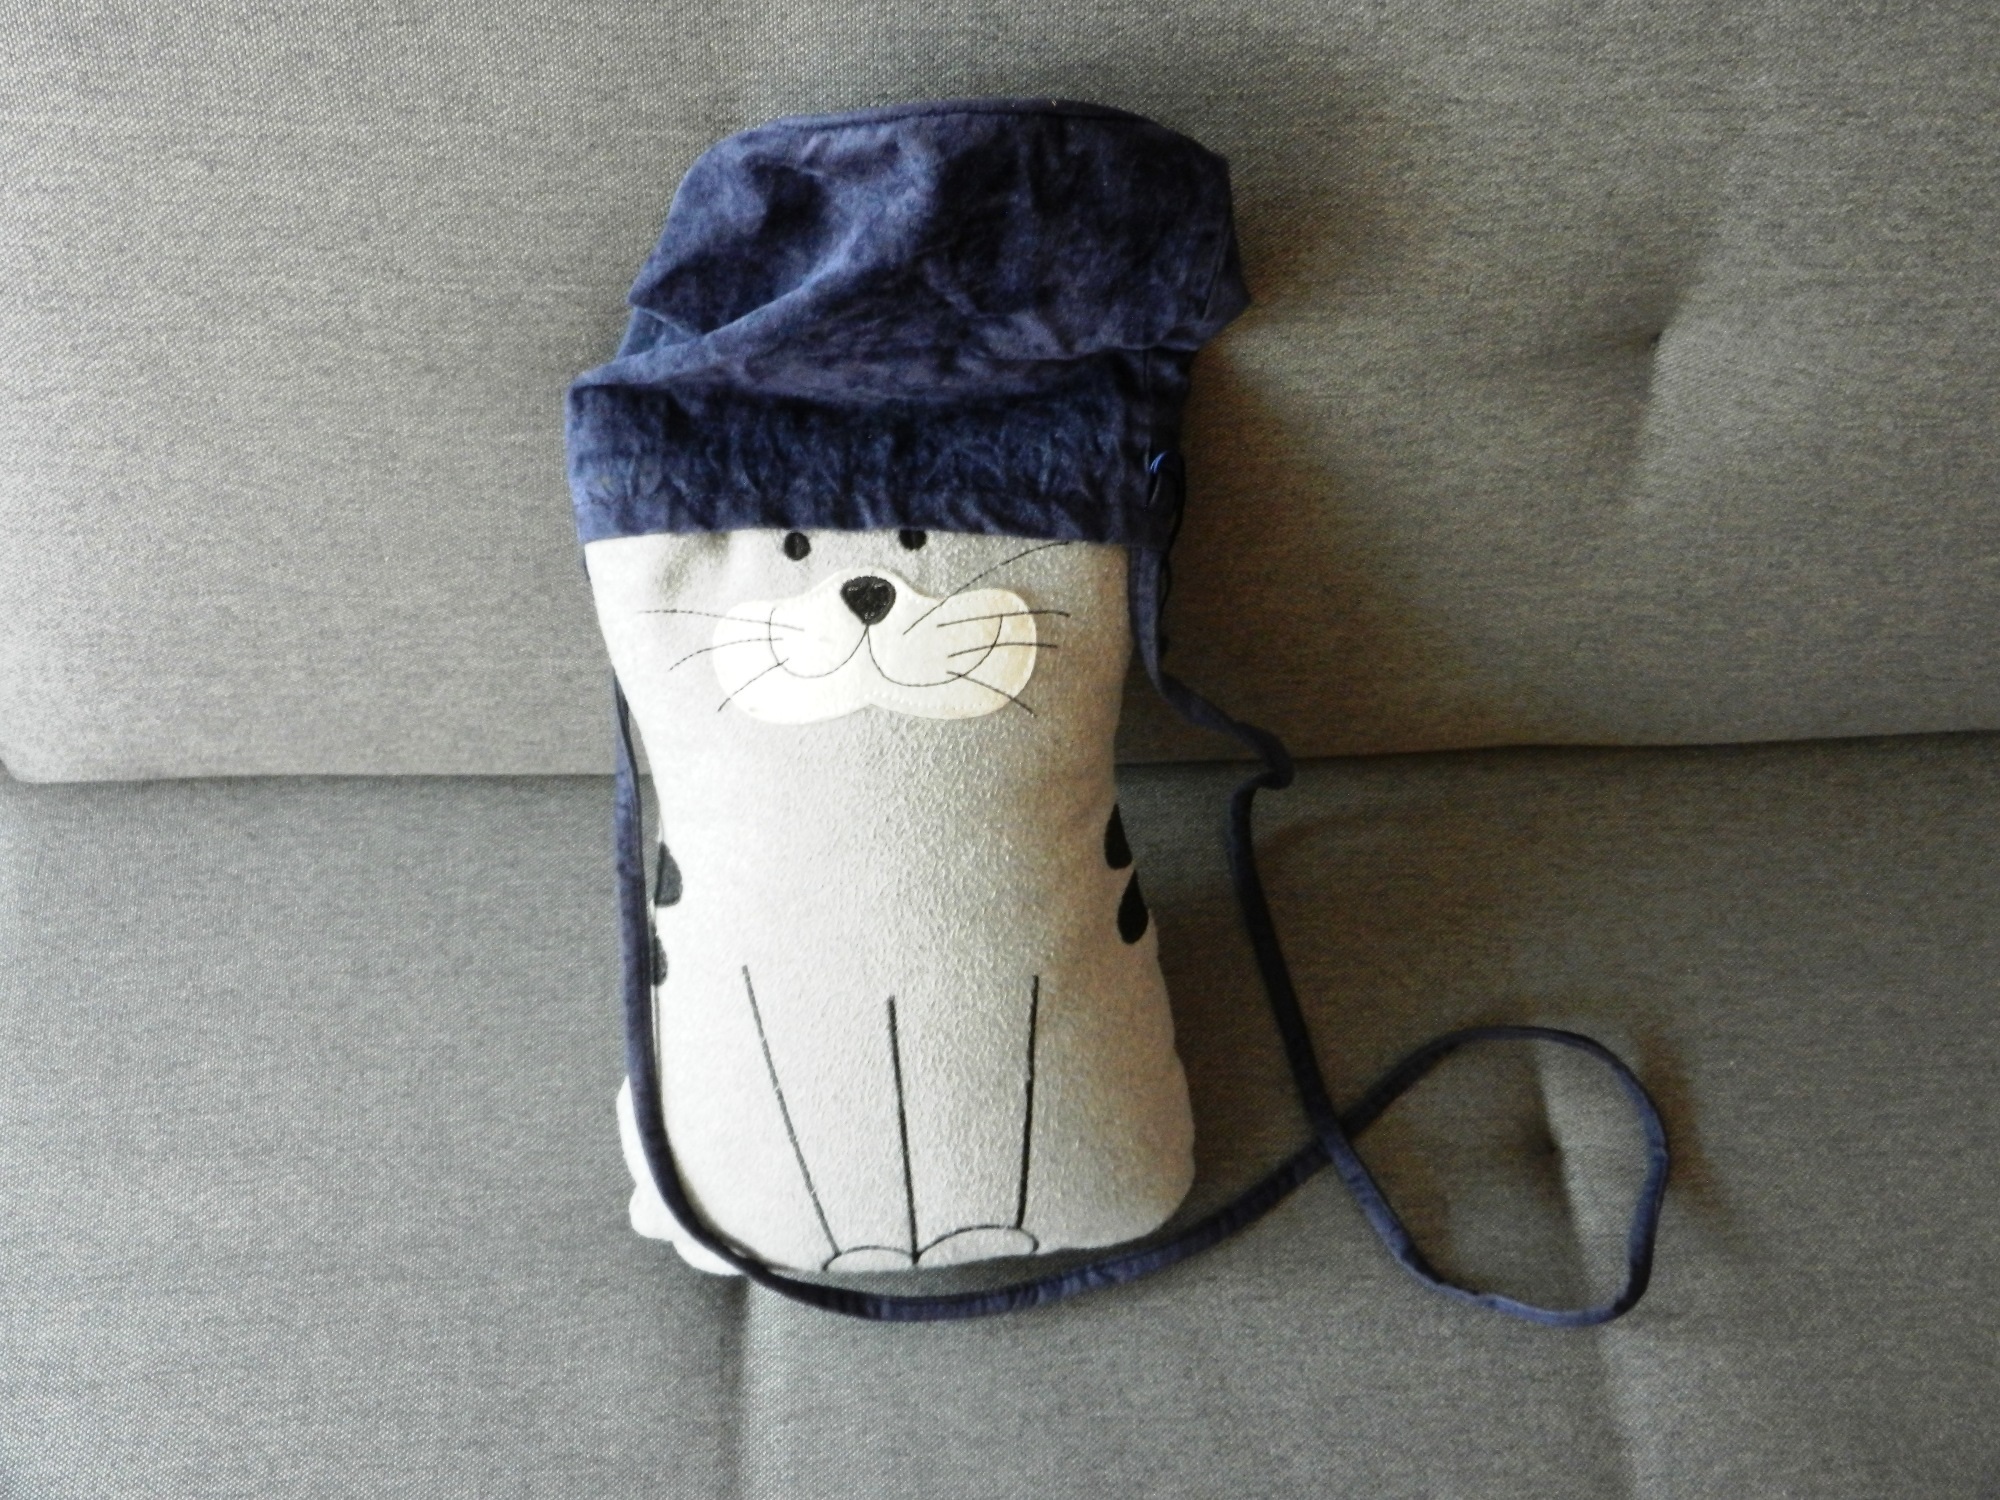
hand, shoe, leather, boot, leg, fur, cat, bag, fashion, arm, pillow, handbag, human body, textile, footwear, handbags, women's handbag, female fashion, fashion accessory, outdoor shoe